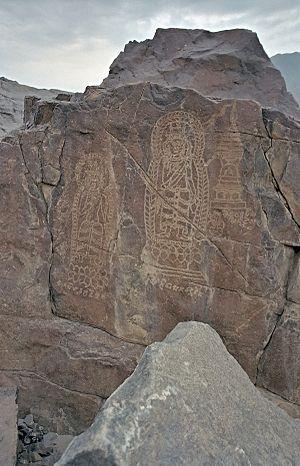
Vous trouverez ci-dessous une liste incomplète des sites du patrimoine culturel du Gilgit-Baltistan. Selon la publication de l'Agence de protection de l'environnement pakistanaise sur les zones protégées, il n'y a que deux sites archéologiques et monuments au Gilgit-Baltistan.